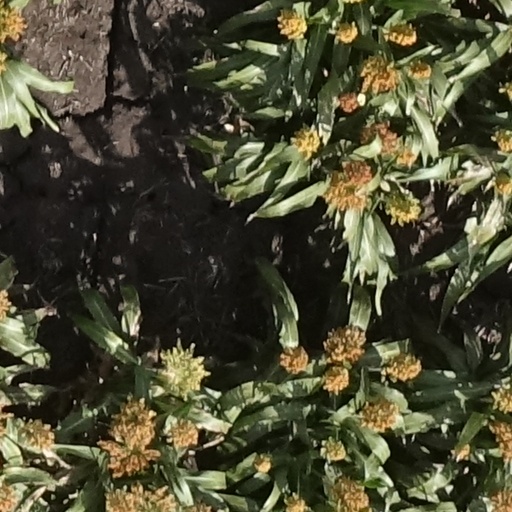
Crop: sorghum